Dimosia Tileorasi

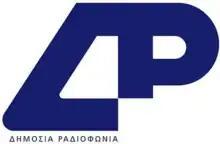
Dimósia Radiofonía logo

From June, the high definition simulcast of DT started broadcasting, temporarily replacing Vouli Tileorasi. The channel is the successor of ERT HD, which was one of the biggest achievements that ERT made, which already started HD broadcasts in 2011. It brought a free-to-air Greek high definition channel, while foreign networks almost exclusively broadcast in high definition, since their home countries already broadcast in high definition before. The channel has also been added to the satellite platforms Nova (channel 101) and OTE TV (channel 103).